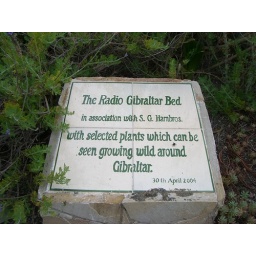
Sponsored plant bed in Alameda Gardens, Gibraltar